Flood myth

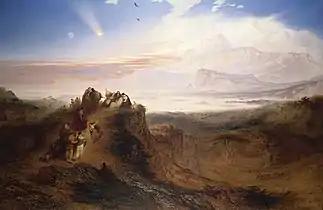
"The Eve of the Deluge", by John Martin, 1840. Depicts a comet causing the Great Flood.

The "Epic of Gilgamesh" (c. 2100–1800 BCE) references an early flood myth. This story has some parallels to the 18th century BCE epic "Atra-Hasis", in which a group of Sumerian gods begins to transform Mesopotamia into a fertile garden landscape. The hard labour leads to a revolt of the ‘lower’ gods, and to pacify it, a first pair of humans was created to do the work in place of the gods. After a few thousand years, however, the humans have multiplied to such an extent that they disturb the gods with their noise, so Enlil, the highest of all gods, decides to unleash a mighty flood to wipe out humanity. The rebellious god Enki secretly warns his priest Athrahasis of the impending catastrophe. Giving him detailed instructions for building a boat, Athrahasis and his family survive, ensuring continued existence of artificially constructed mankind. In the Gilgamesh flood myth, the flood is survived by the man Utnapishtim. The similar Eridu Genesis flood myth, known from tablets found in the ruins of Nippur in the late 1890s, was translated by assyriologist Arno Poebel.